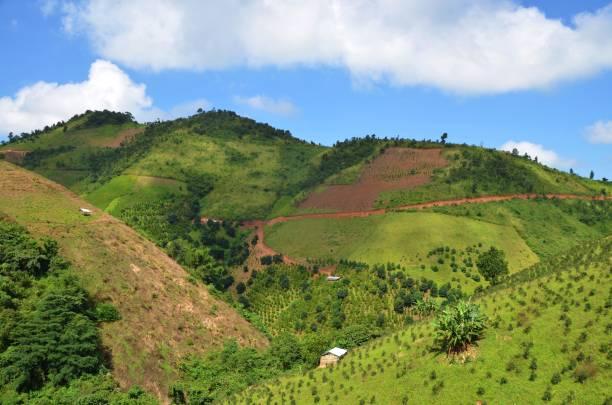
Kifungashio cha mbegu za mboga za majani aina ya spinachi, ambacho kina rangi tofautitofauti. Kifungashio hiki kina picha ya mmea uliokomaa, pia ni muhimu katika kilimo cha mbegu kwani kina mbegu bora zilizochaguliwa kwa ajili ya wakulima, na huonesha jinsi mbegu zinavyowekwa katika vifurushi kwa ajili ya biashara na kilimo.